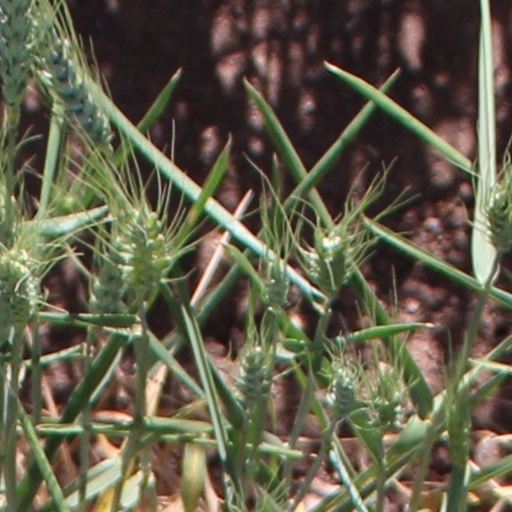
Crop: wheat